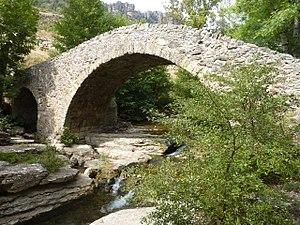
Meyrueis est une commune française située dans le département de la Lozère, en région Occitanie. Meyrueis est la commune la plus méridionale du département. Avant le 1ᵉʳ juillet 2017, elle était aussi la commune la plus vaste de la Lozère.
Cet article recense les sites naturels protégés du département de la Lozère, en France.